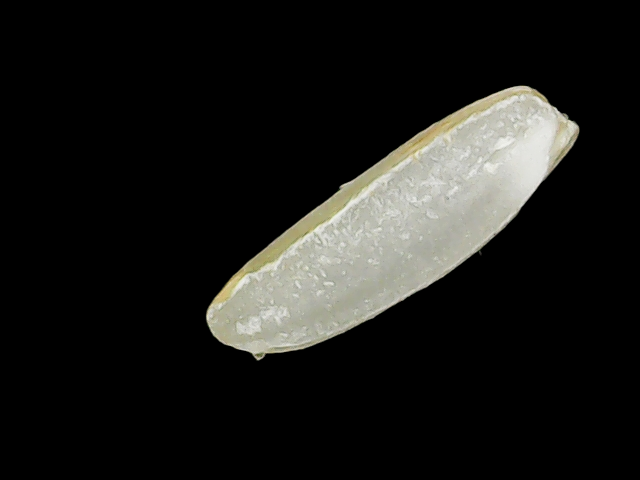
Rice variety: Binadhan12